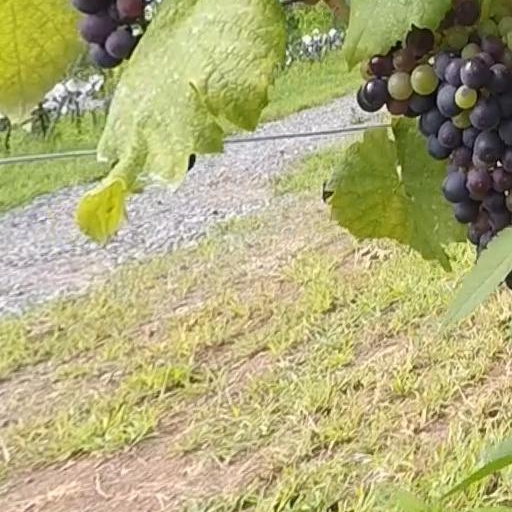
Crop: grape